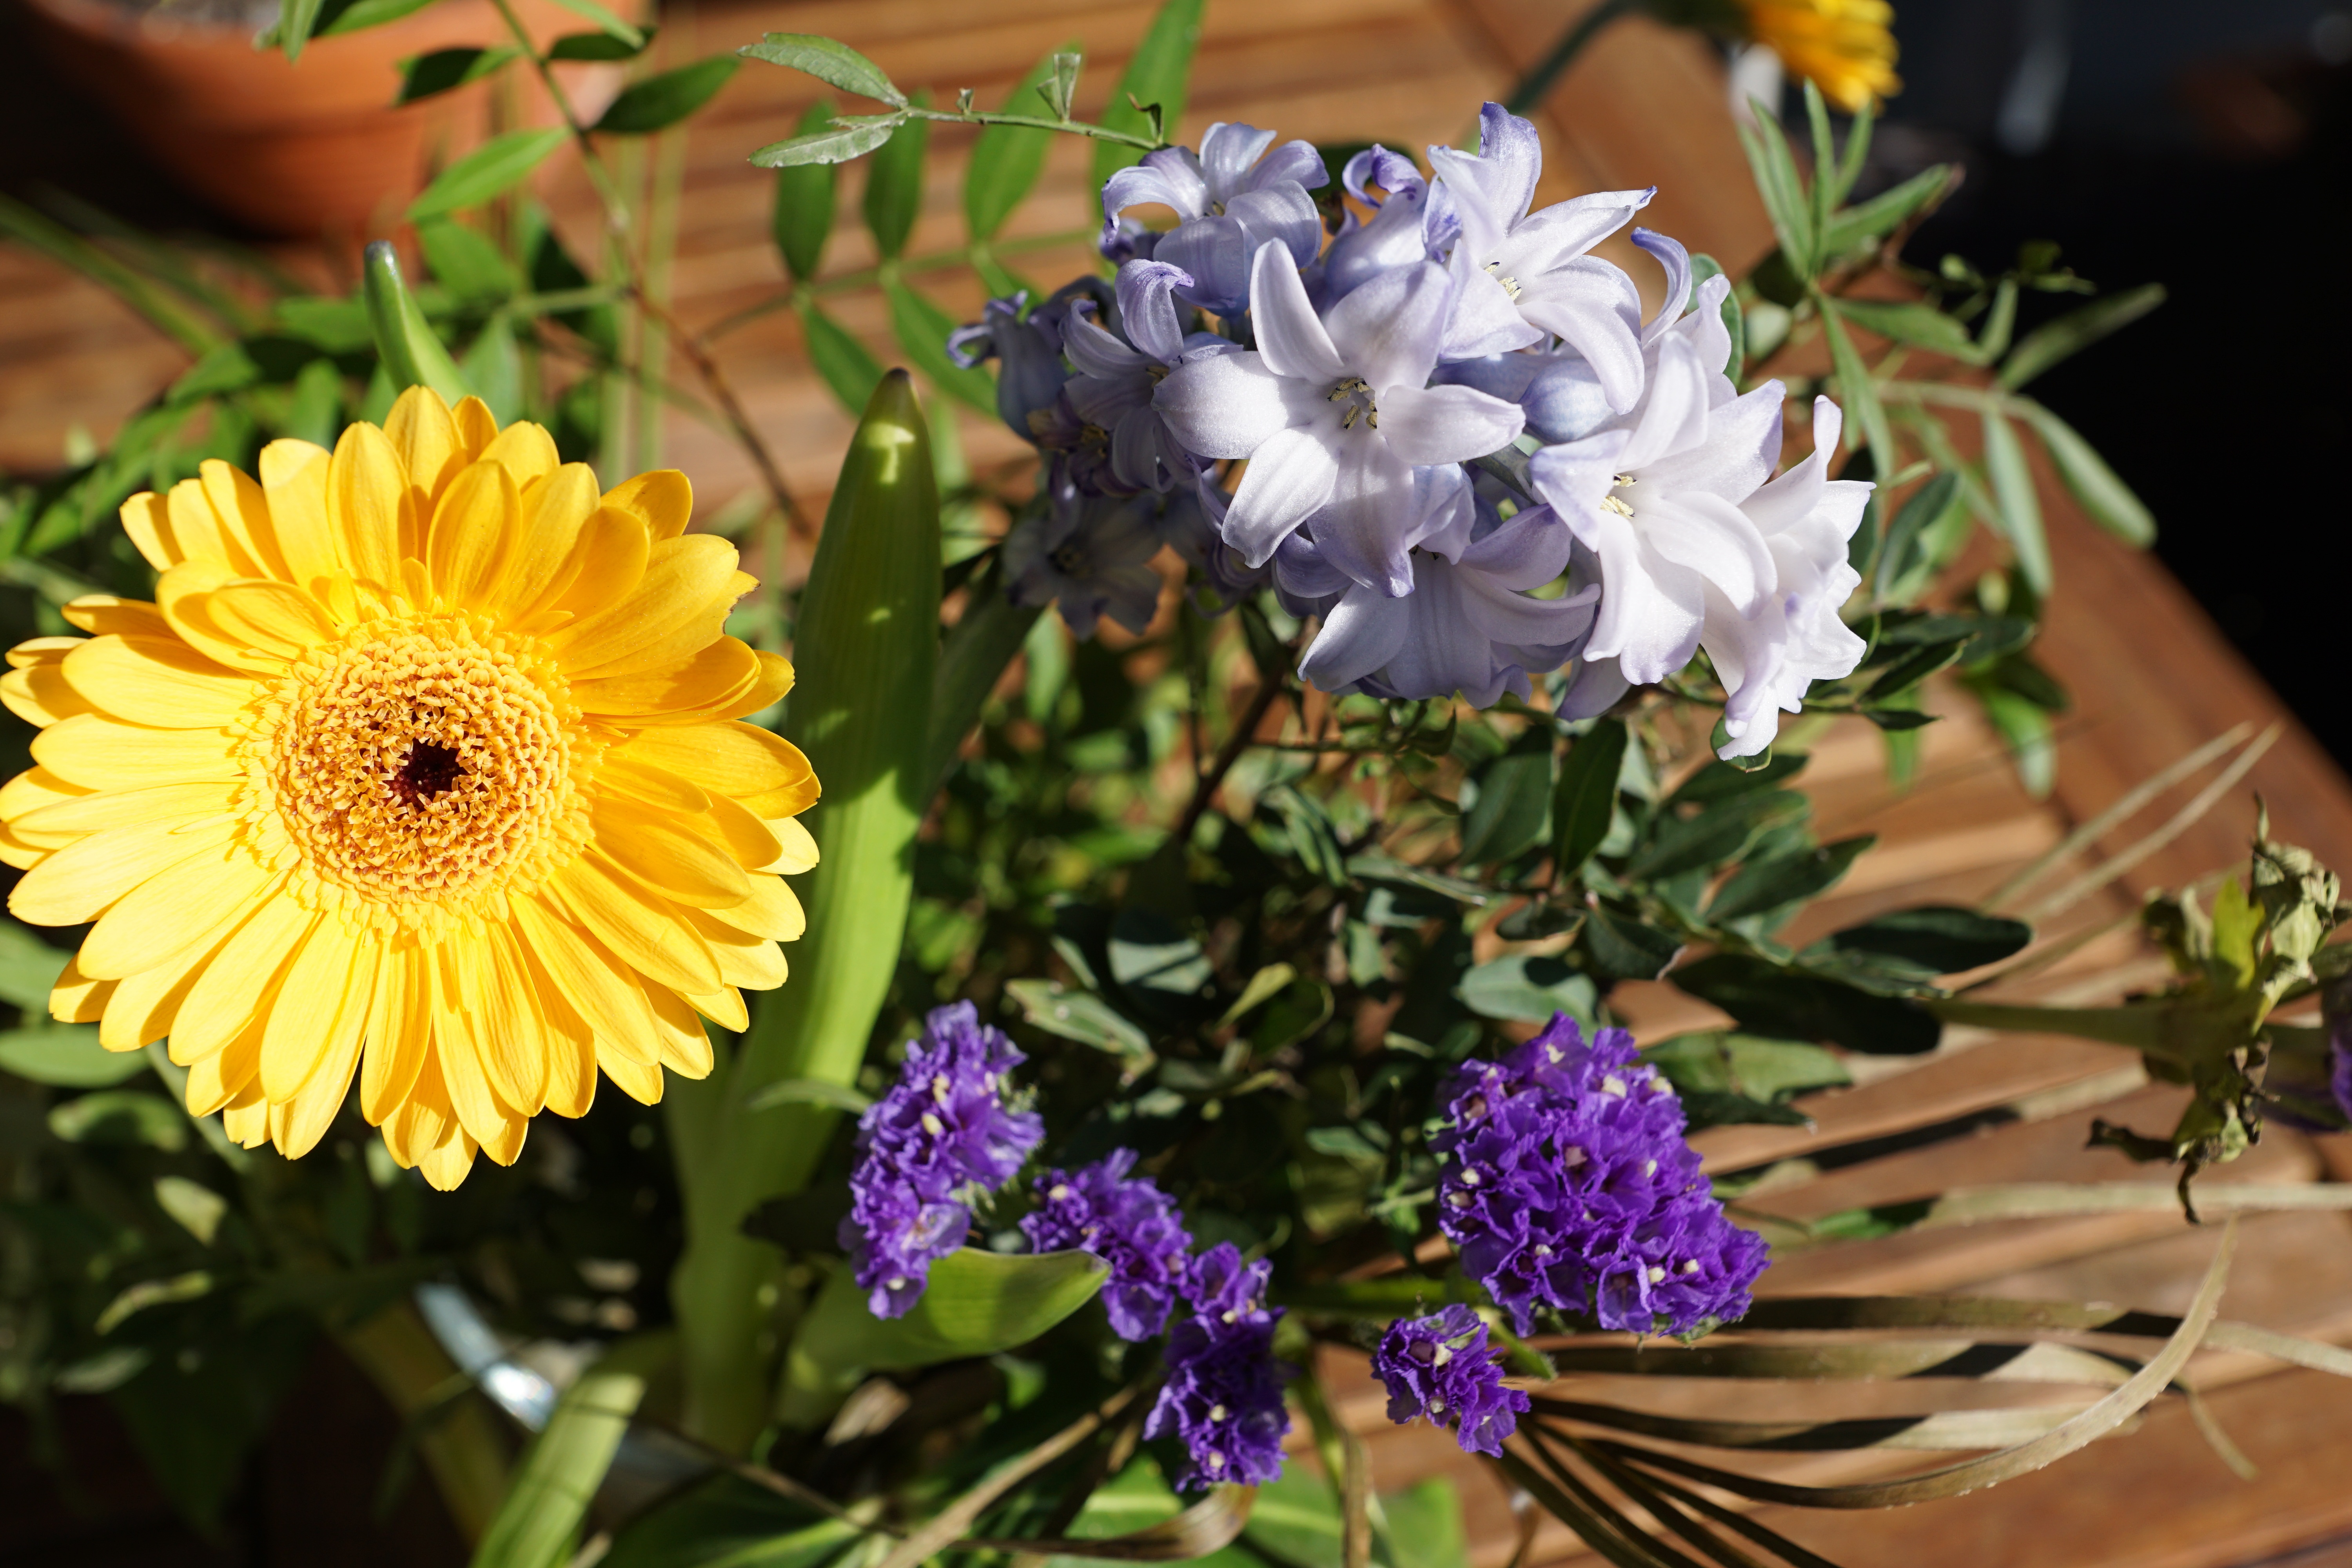
blossom, plant, flower, petal, herb, botany, colorful, yellow, flora, wildflower, strauss, floristry, congratulations, macro photography, flowering plant, daisy family, flower bouquet, gerbie, floral design, land plant, flower arranging